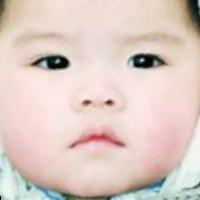
Age group: age 01-10